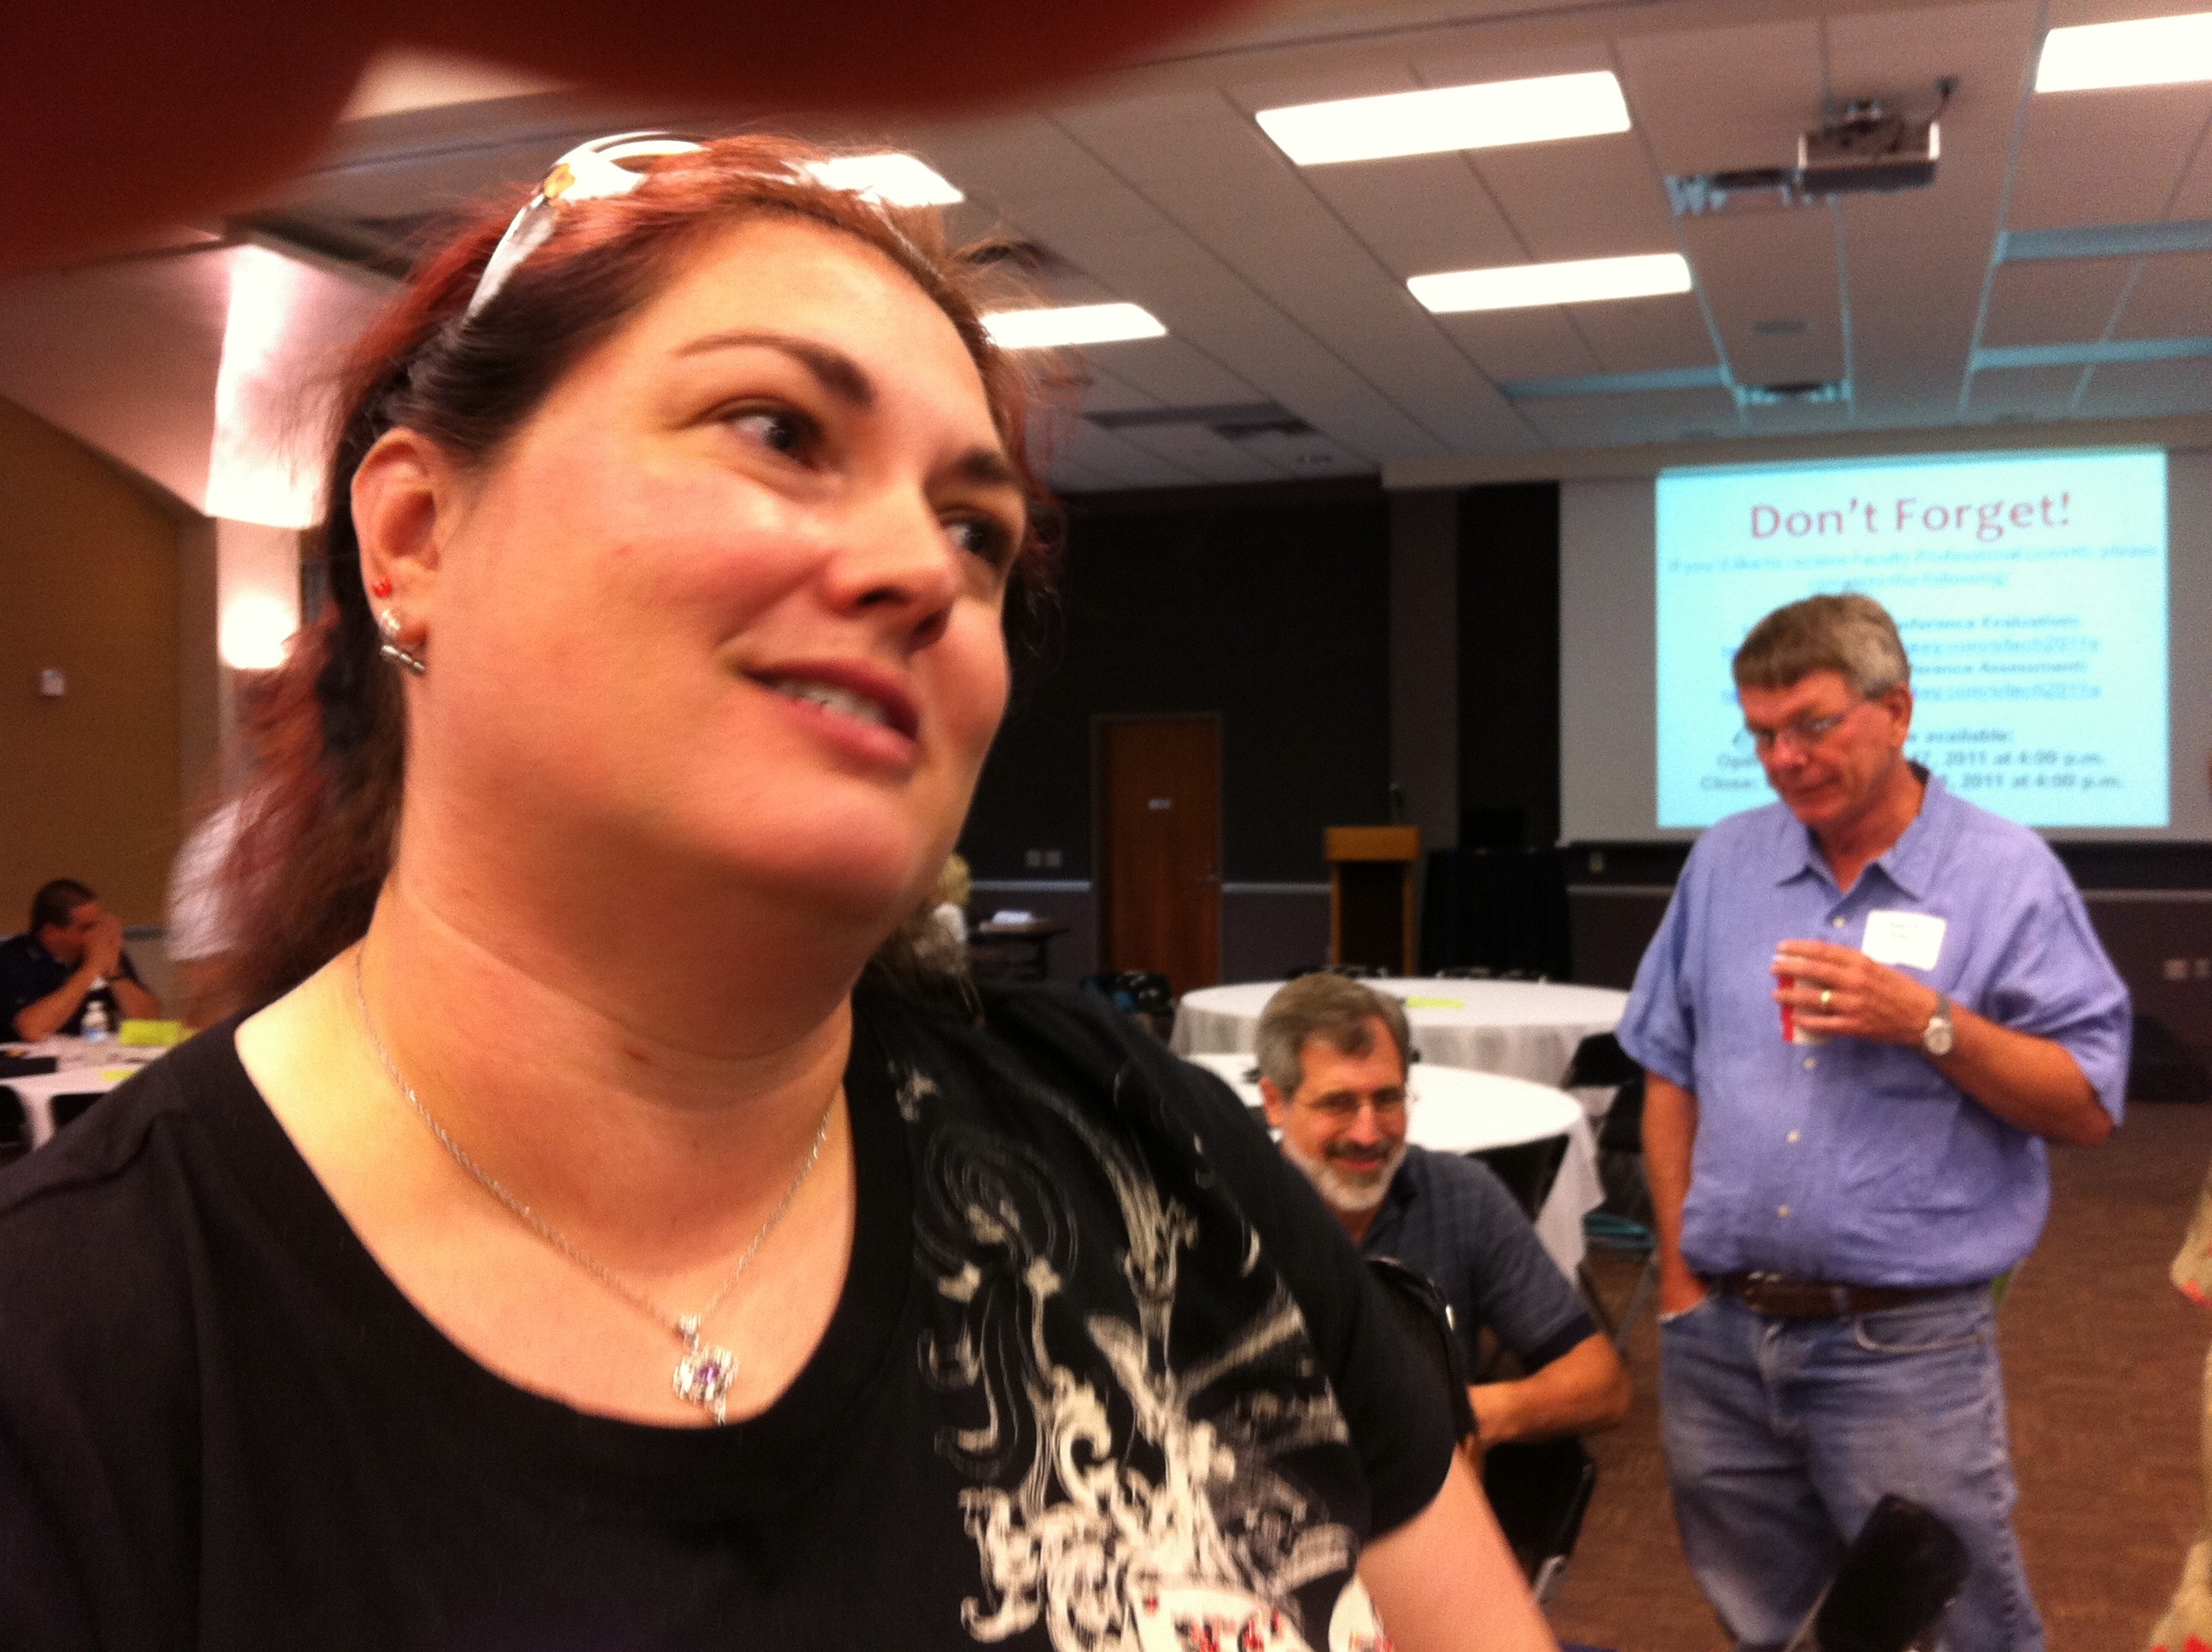
mtech, sense